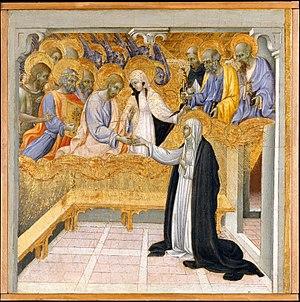
Catherine Benincasa, en religion Catherine de Sienne, née le 25 mars 1347 à Sienne, en Toscane, et décédée le 29 avril 1380 à 33 ans à Rome, est une tertiaire dominicaine mystique, qui a exercé une grande influence sur l'Église catholique. Elle est déclarée sainte et docteur de l'Église.